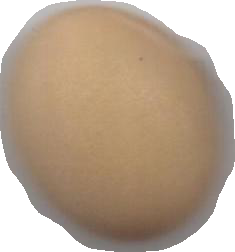
Variety: Anjasmoro